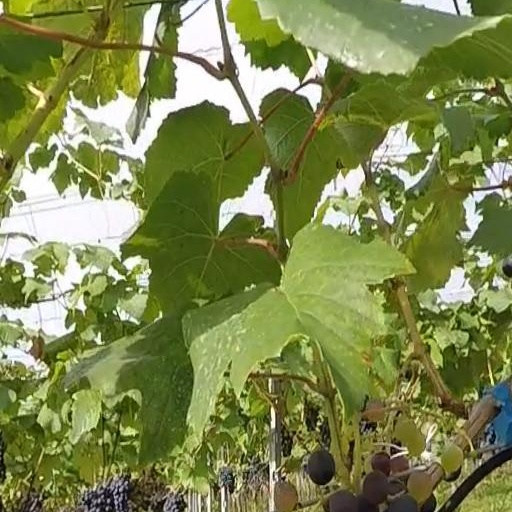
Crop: grape